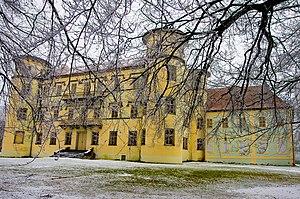
Jindřichovice est une commune du district de Sokolov, dans la région de Karlovy Vary, en Tchéquie. Sa population s'élevait à 480 habitants en 2018.